Lanarkshire and Ayrshire Railway

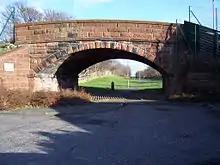
A half buried bridge near the site of the Saltcoats North station

The passenger service operated from Kilbirnie to Giffen only, with no through trains beyond that point.